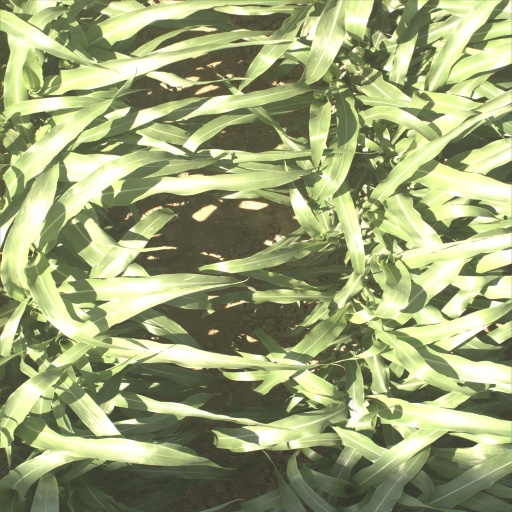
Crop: sorghum